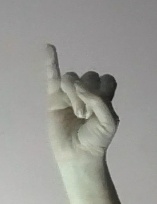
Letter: meem